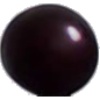
Label: Cherry Wax Black 1